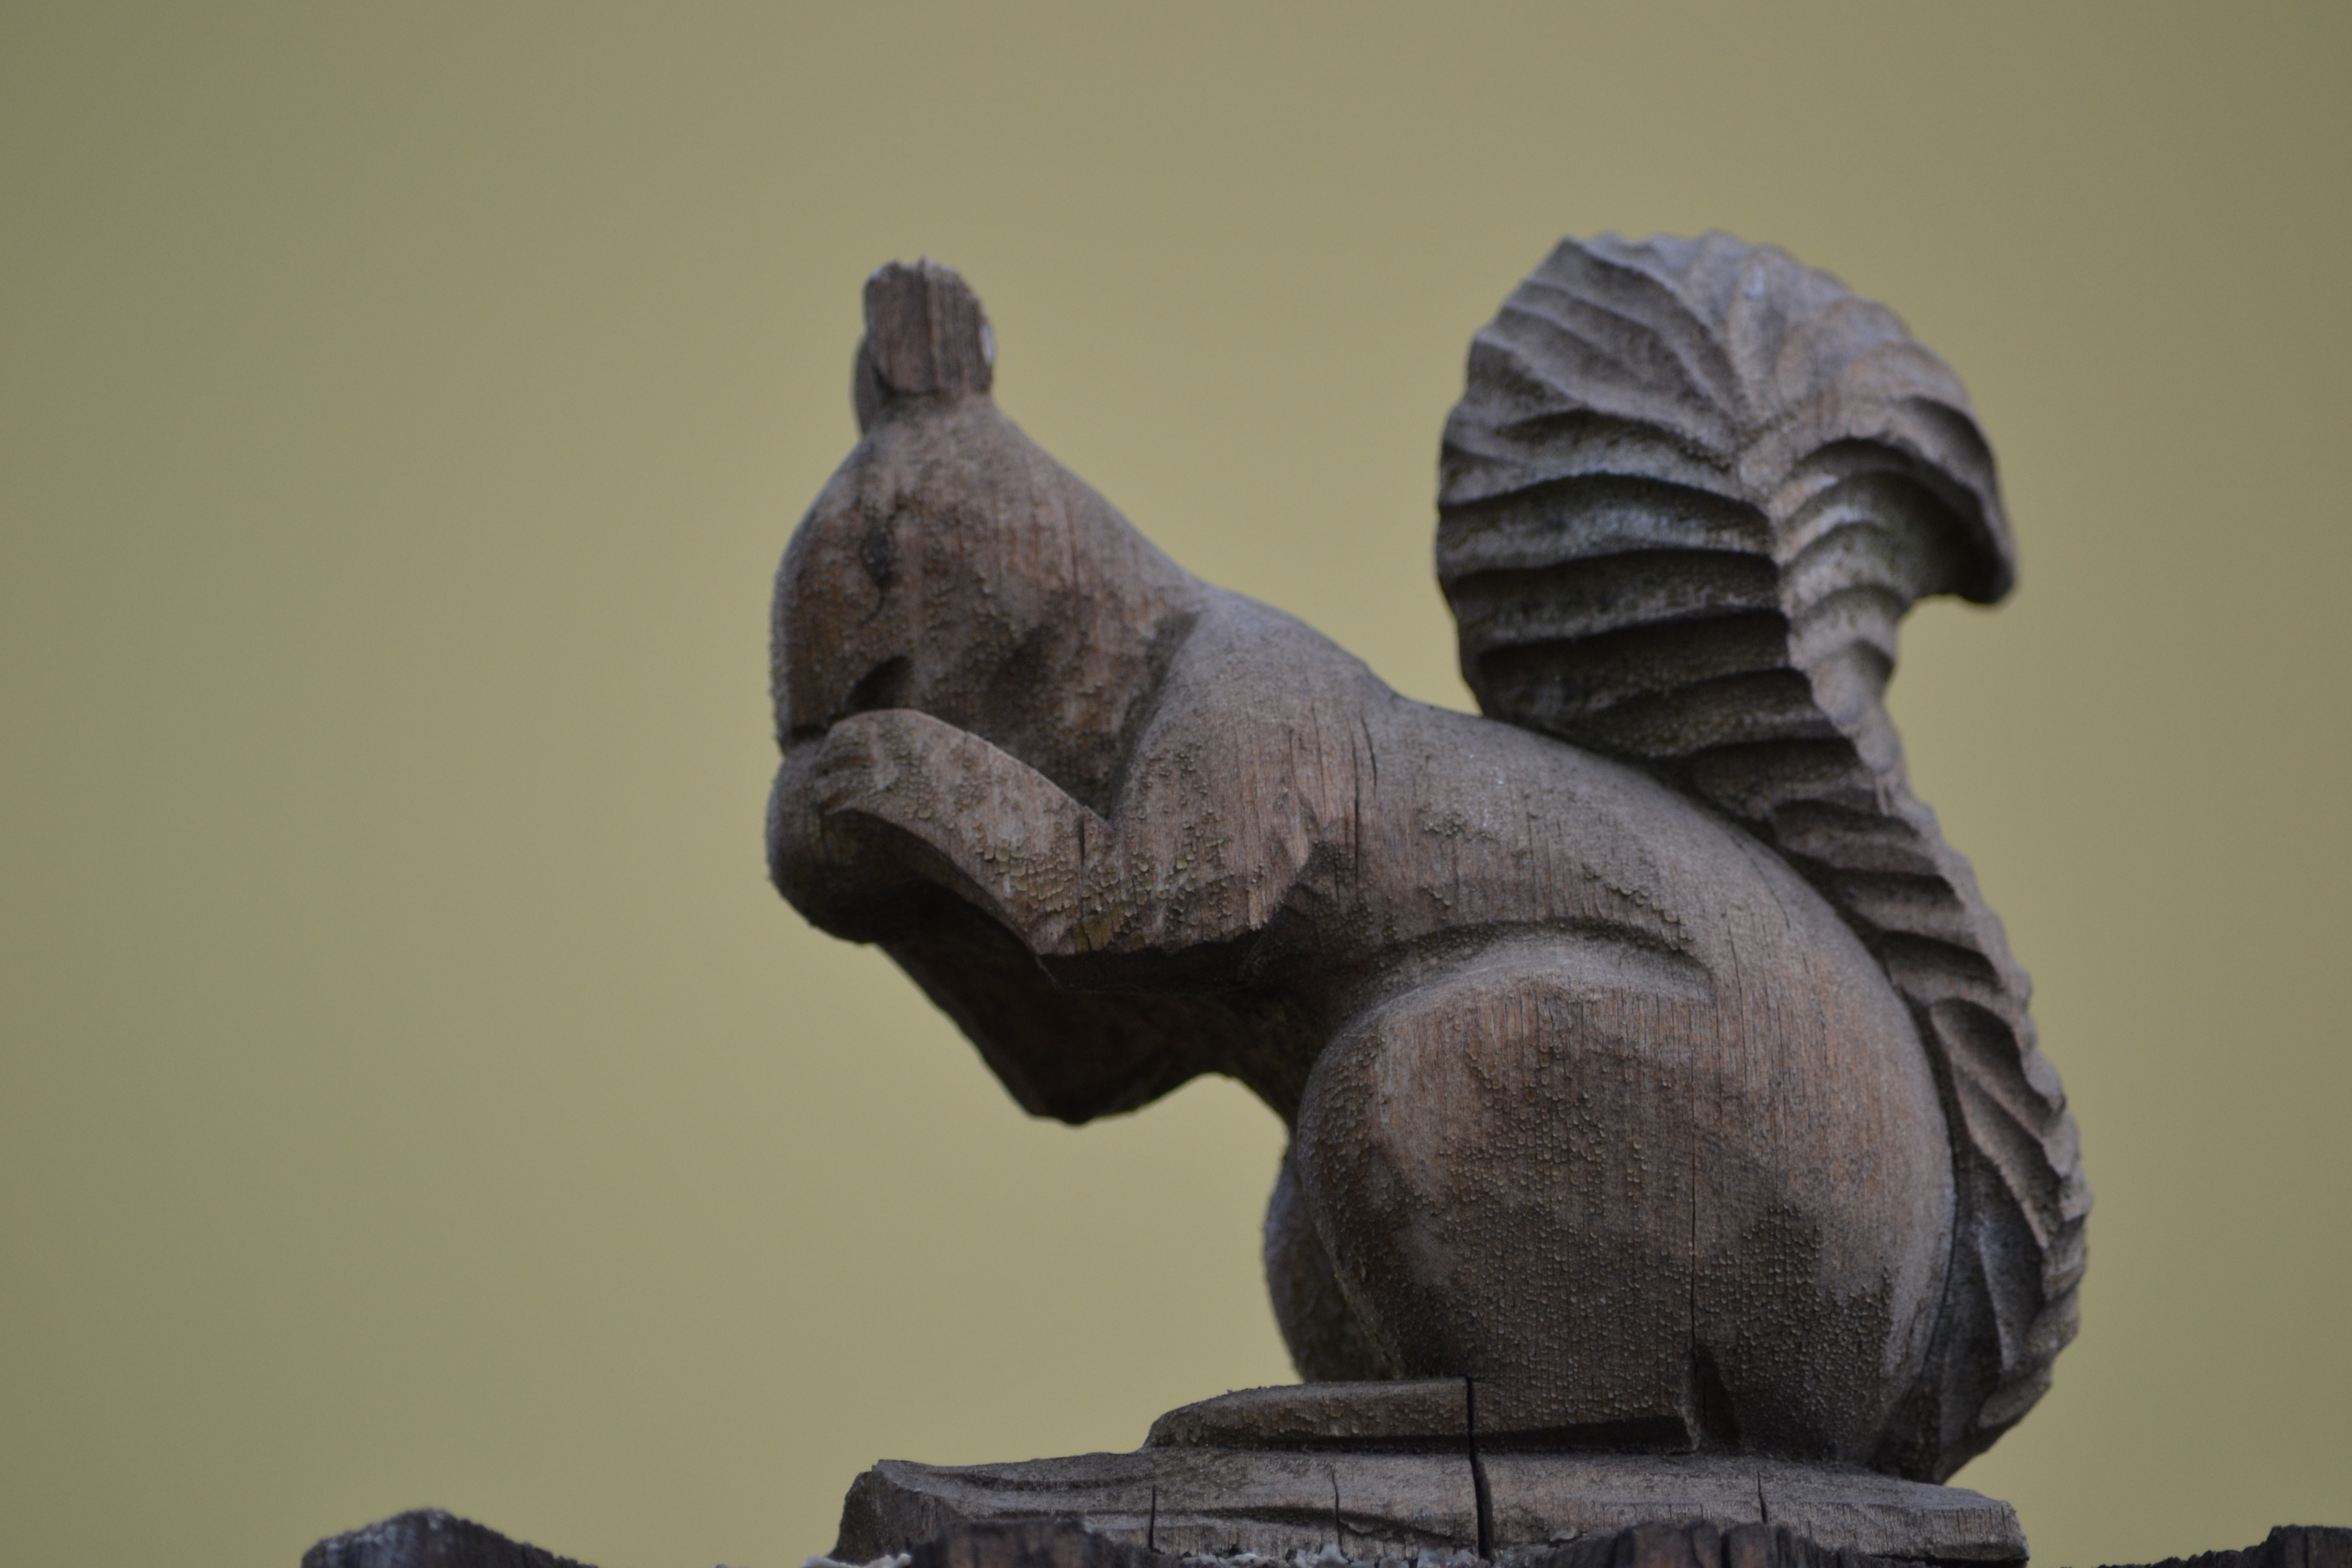
wood, old, monument, statue, brown, material, gargoyle, sculpture, art, wooden, carving, the squirrel